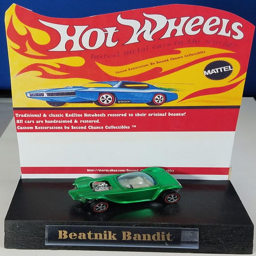
second - chance collectibles : red - line restoration ... this listing is for the car pictured above !